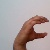
The image shows a hand gesture representing the letter 'C' in Indian Sign Language.